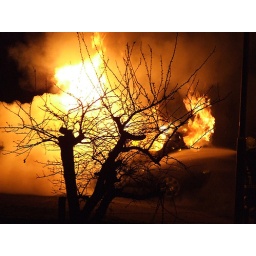
car fire near my house